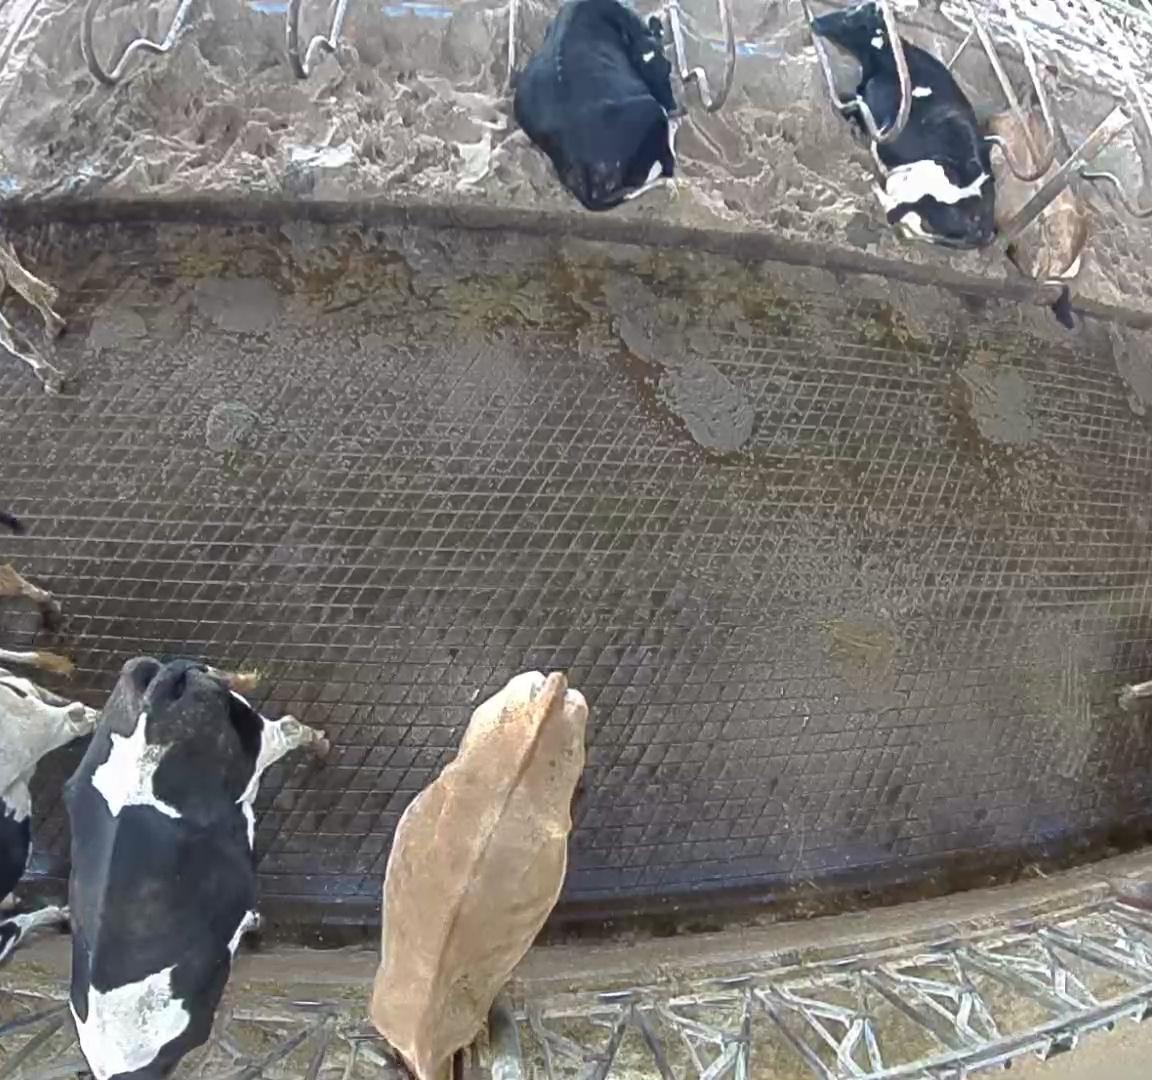
Number of cows: 10